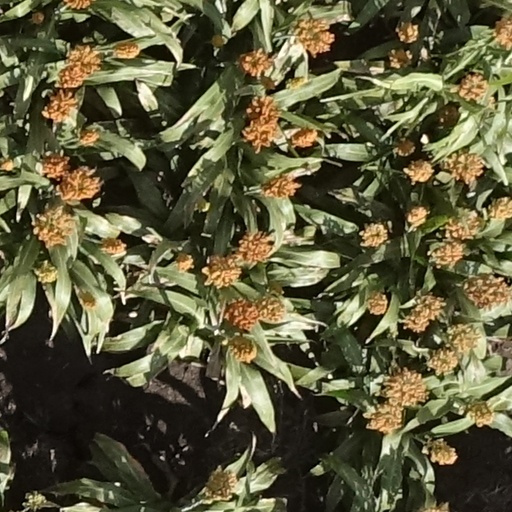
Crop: sorghum